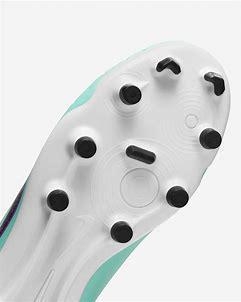
Brand: Nike
Model: Jr Tiempo Legend 10 Club